When the Whales Came

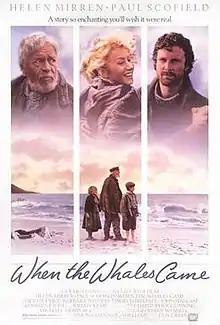
Theatrical release poster

When the Whales Came is a 1989 British drama film directed by Clive Rees and starring Helen Mirren, Paul Scofield, David Suchet, Barbara Jefford, David Threlfall, John Hallam, Barbara Ewing, and Jeremy Kemp. It is based on the 1985 children's book "Why the Whales Came" written by Michael Morpurgo. The film is, like the book, set on Bryher, one of the Isles of Scilly.